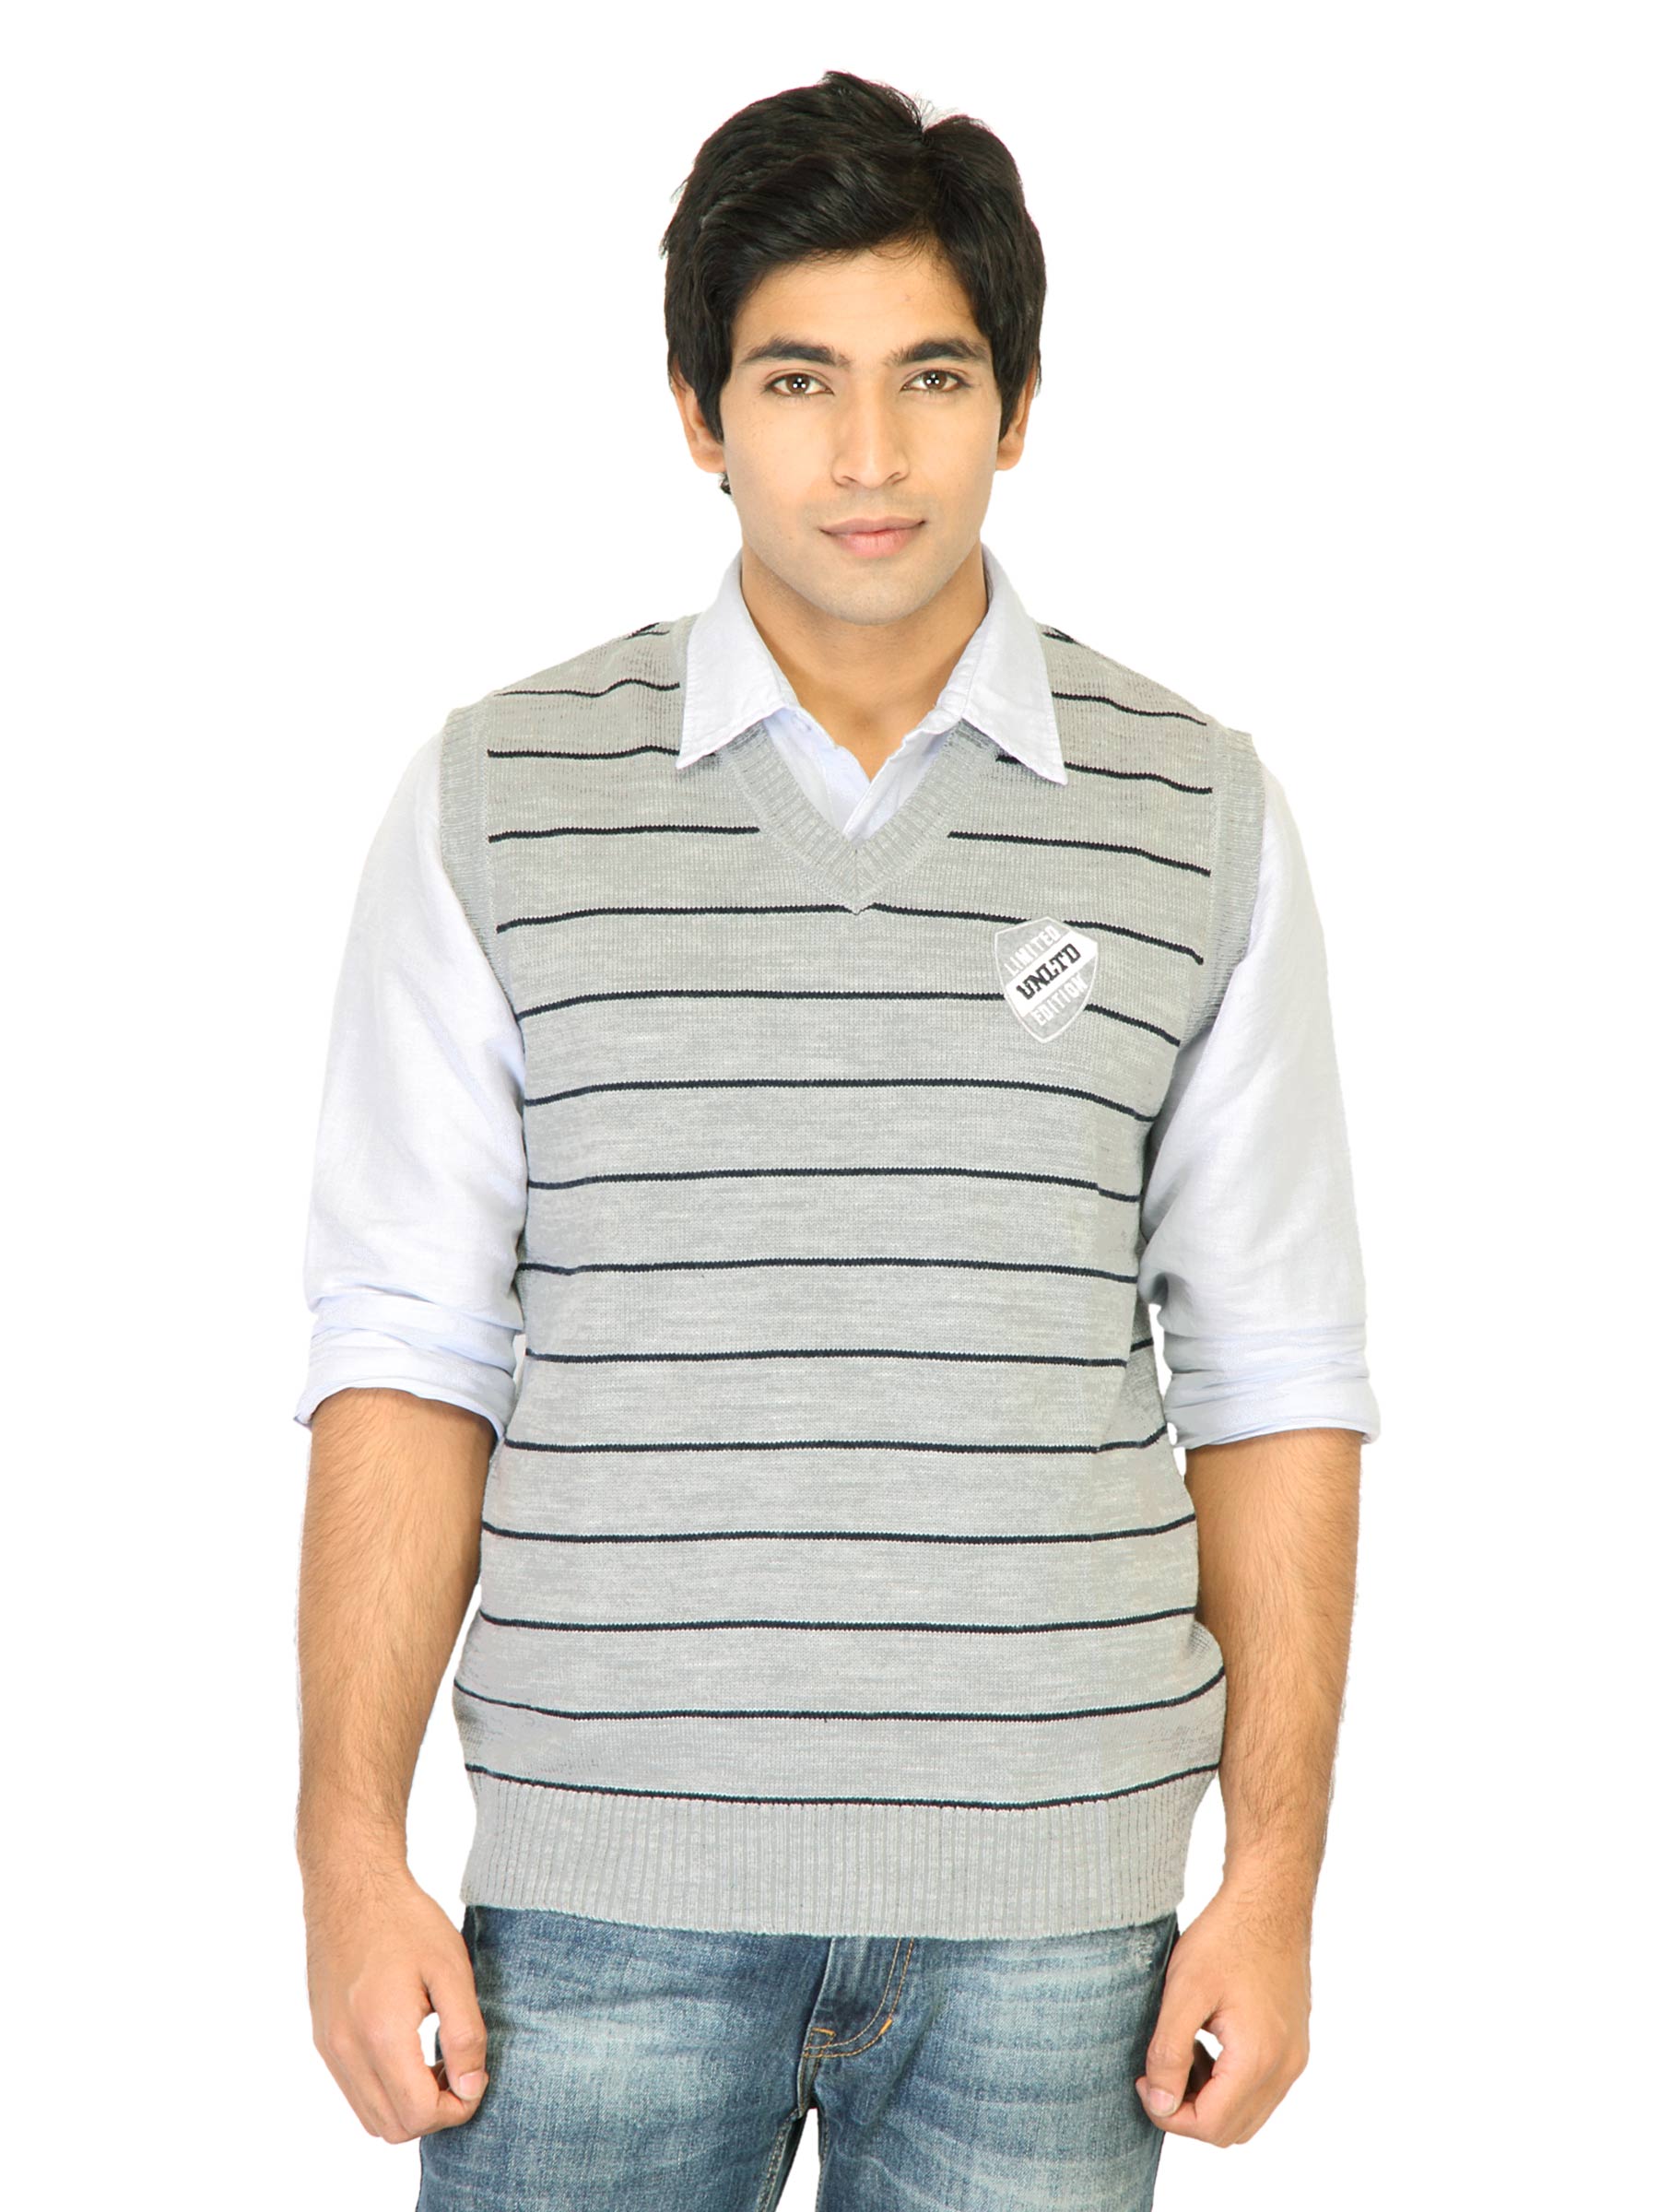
Indigo Nation Men Stripes Grey Sweaters
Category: Apparel / Topwear / Sweaters
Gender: Men
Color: Grey
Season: Fall 2011
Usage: Casual